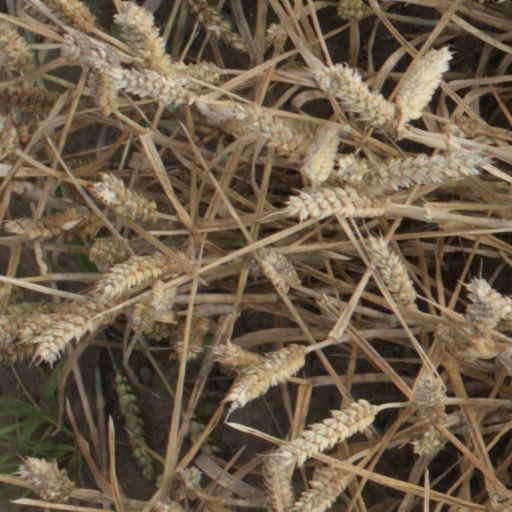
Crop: wheat